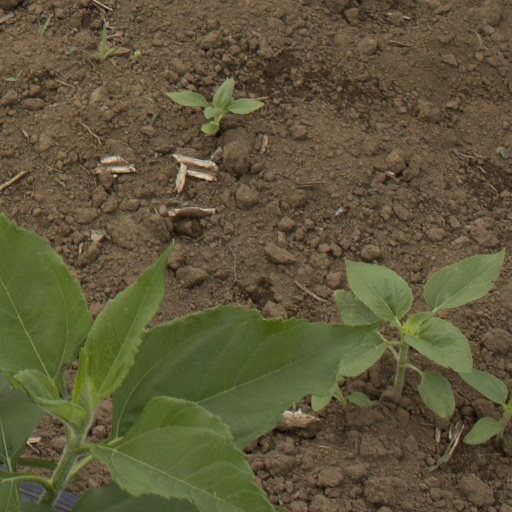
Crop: Jerusalem artichoke